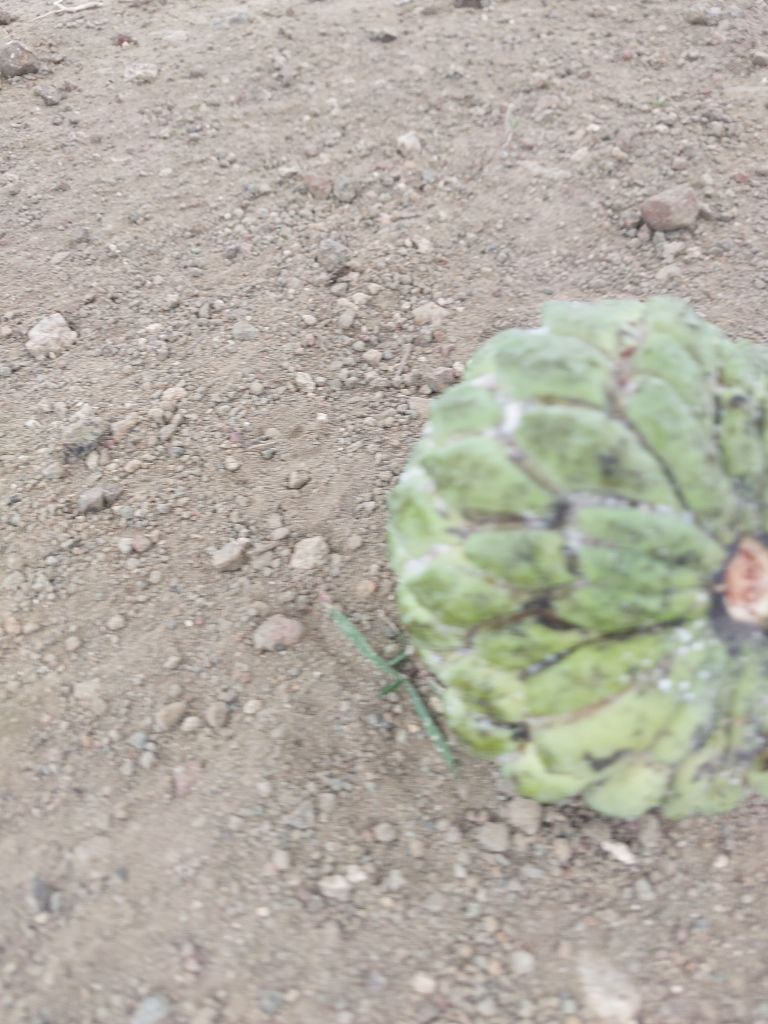
Disease label: Leaf spot on fruit